Wayne Hardin

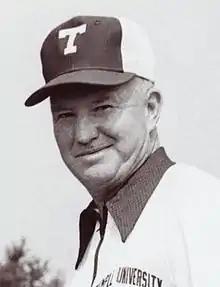

Irving Wayne Hardin (March 23, 1926 – April 12, 2017) was an American football player and coach. He served as the head football coach at the United States Naval Academy from 1959 to 1964 and at Temple University from 1970 to 1982, compiling a career college football record of 118–74–5. Hardin led Navy to appearances in the 1961 Orange Bowl and the 1964 Cotton Bowl Classic, and coached two Midshipmen to the Heisman Trophy, Joe Bellino in 1960 and Roger Staubach in 1963.